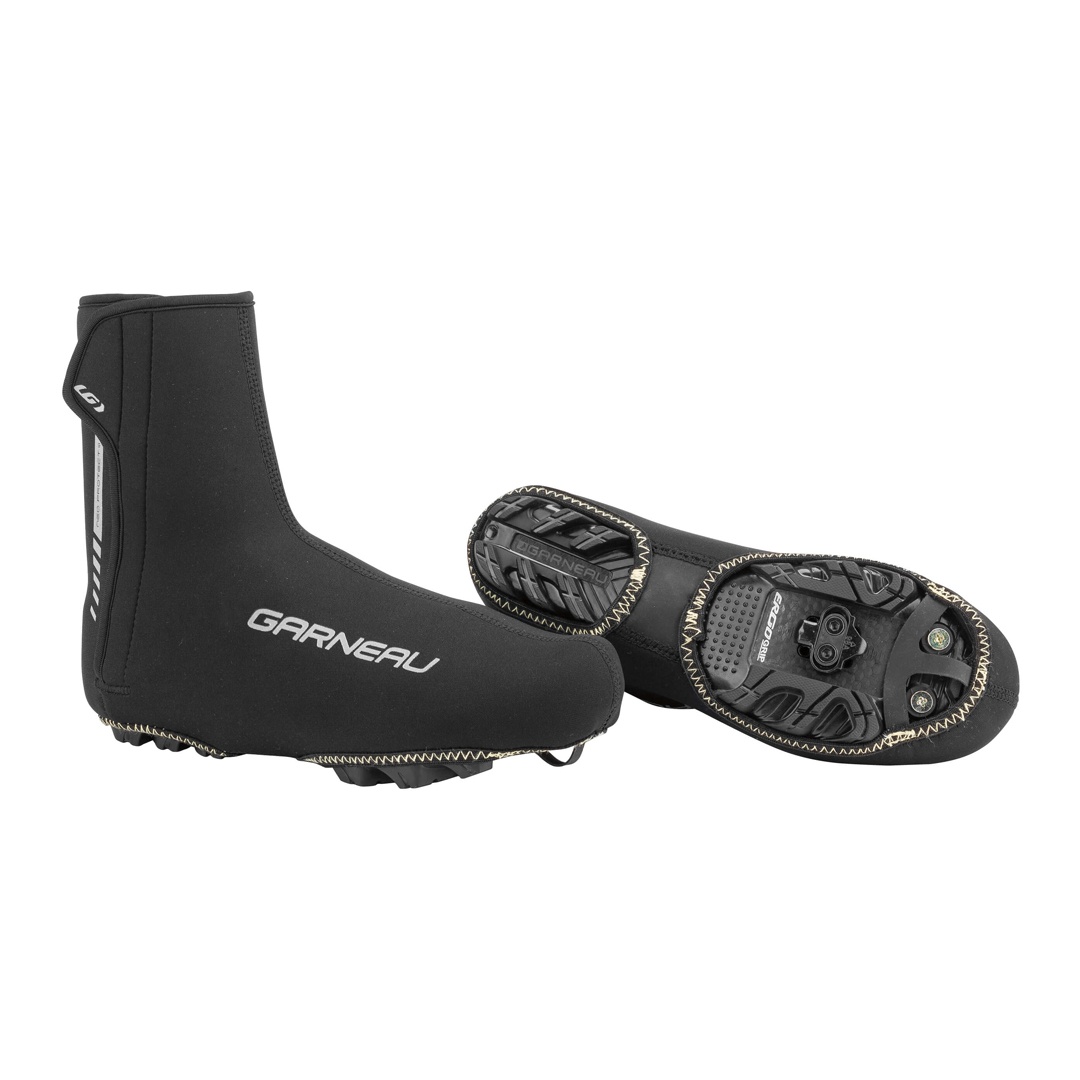
Neo Protect 3 Shoe Cover
Built to last through the toughest conditions, this all-season shoe cover offers exceptional warmth, durability, and convenience. Featuring wide side hook-and-loop fasteners and large locking zippers for quick, hassle-free adjustments, it’s designed for easy use and reliable performance. With 360-degree reflective detailing for enhanced visibility in low light, a reinforced Kevlar sole track, and Hypalon rubber for extended walkability, it delivers full wind and water resistance to keep you riding comfortably no matter the weather.
Brand: Louis Garneau
Category: Sporting Goods > Outdoor Recreation > Cycling > Cycling Apparel & Accessories > Bicycle Shoe Covers